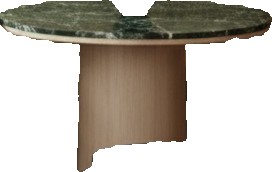
Surface category: table